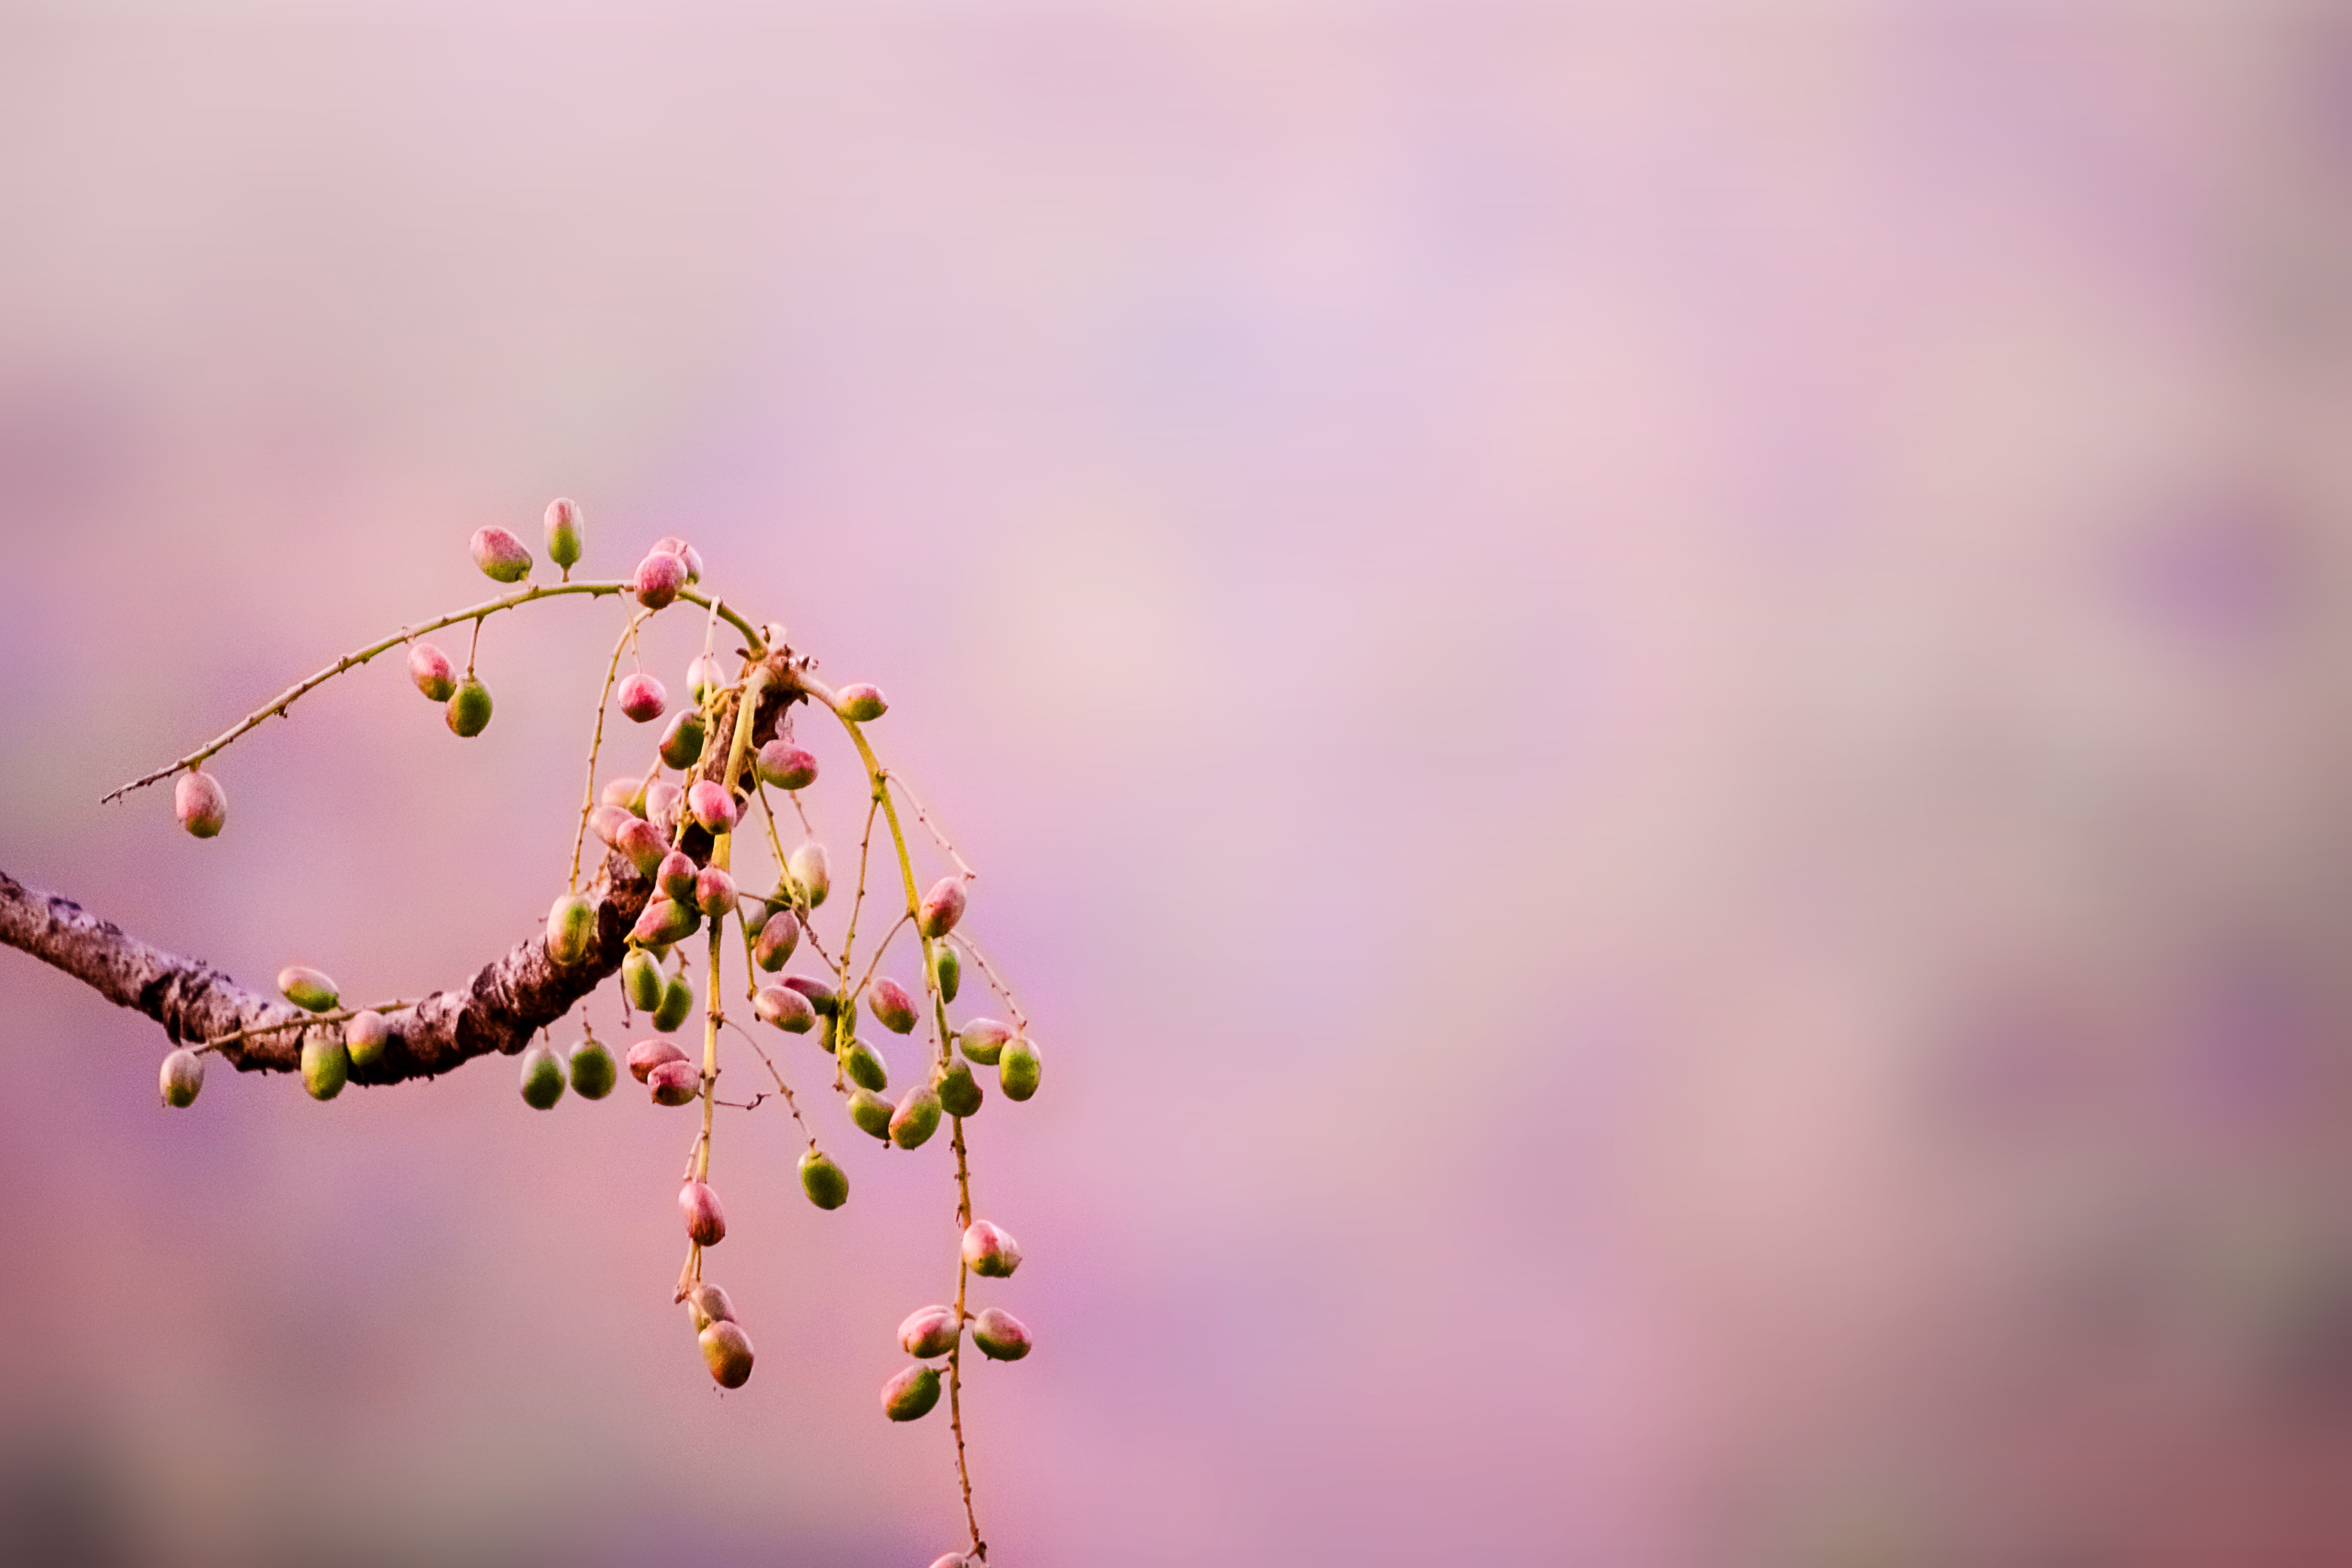
tree, nature, branch, blossom, plant, photography, sunlight, morning, leaf, flower, petal, spring, pink, flora, season, cherry blossom, twig, close up, bud, macro photography, plant stem